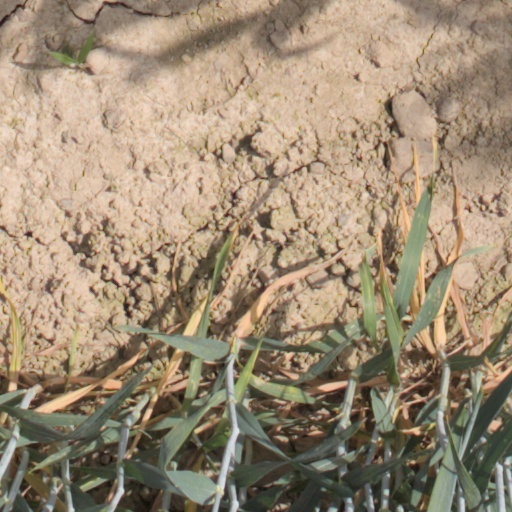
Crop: wheat